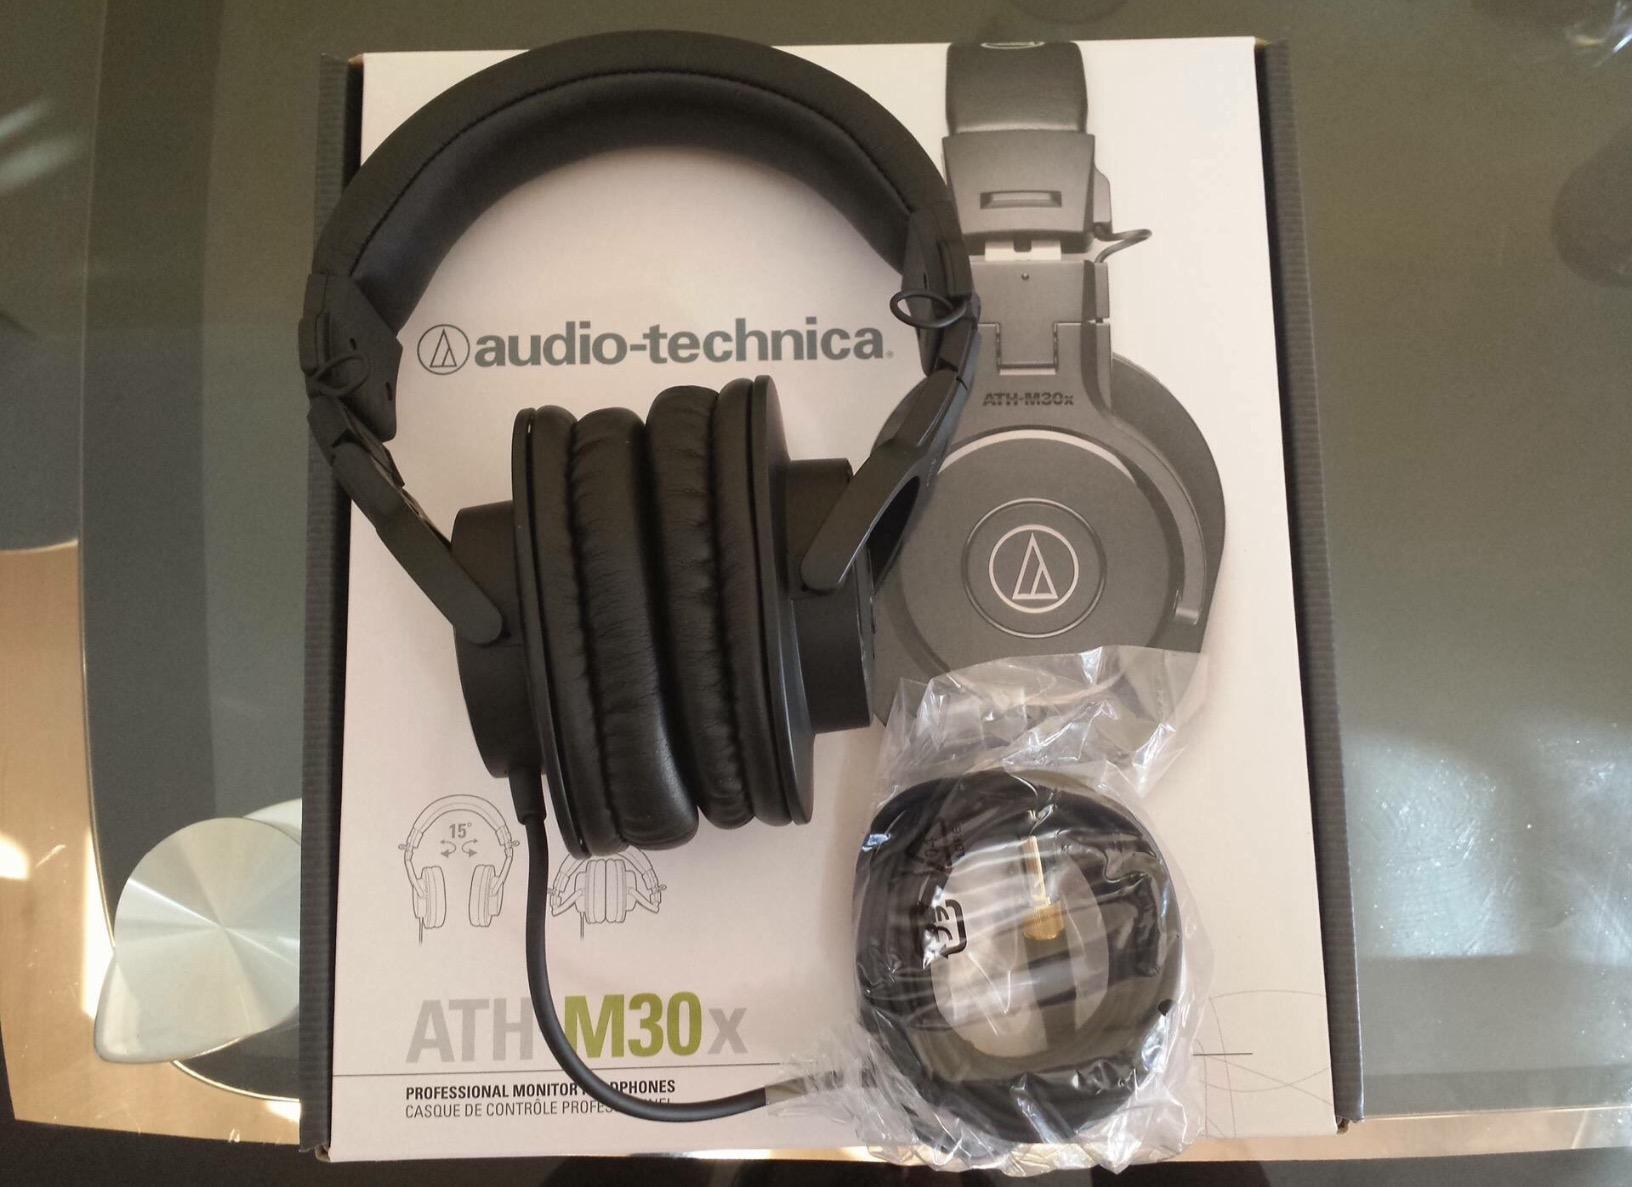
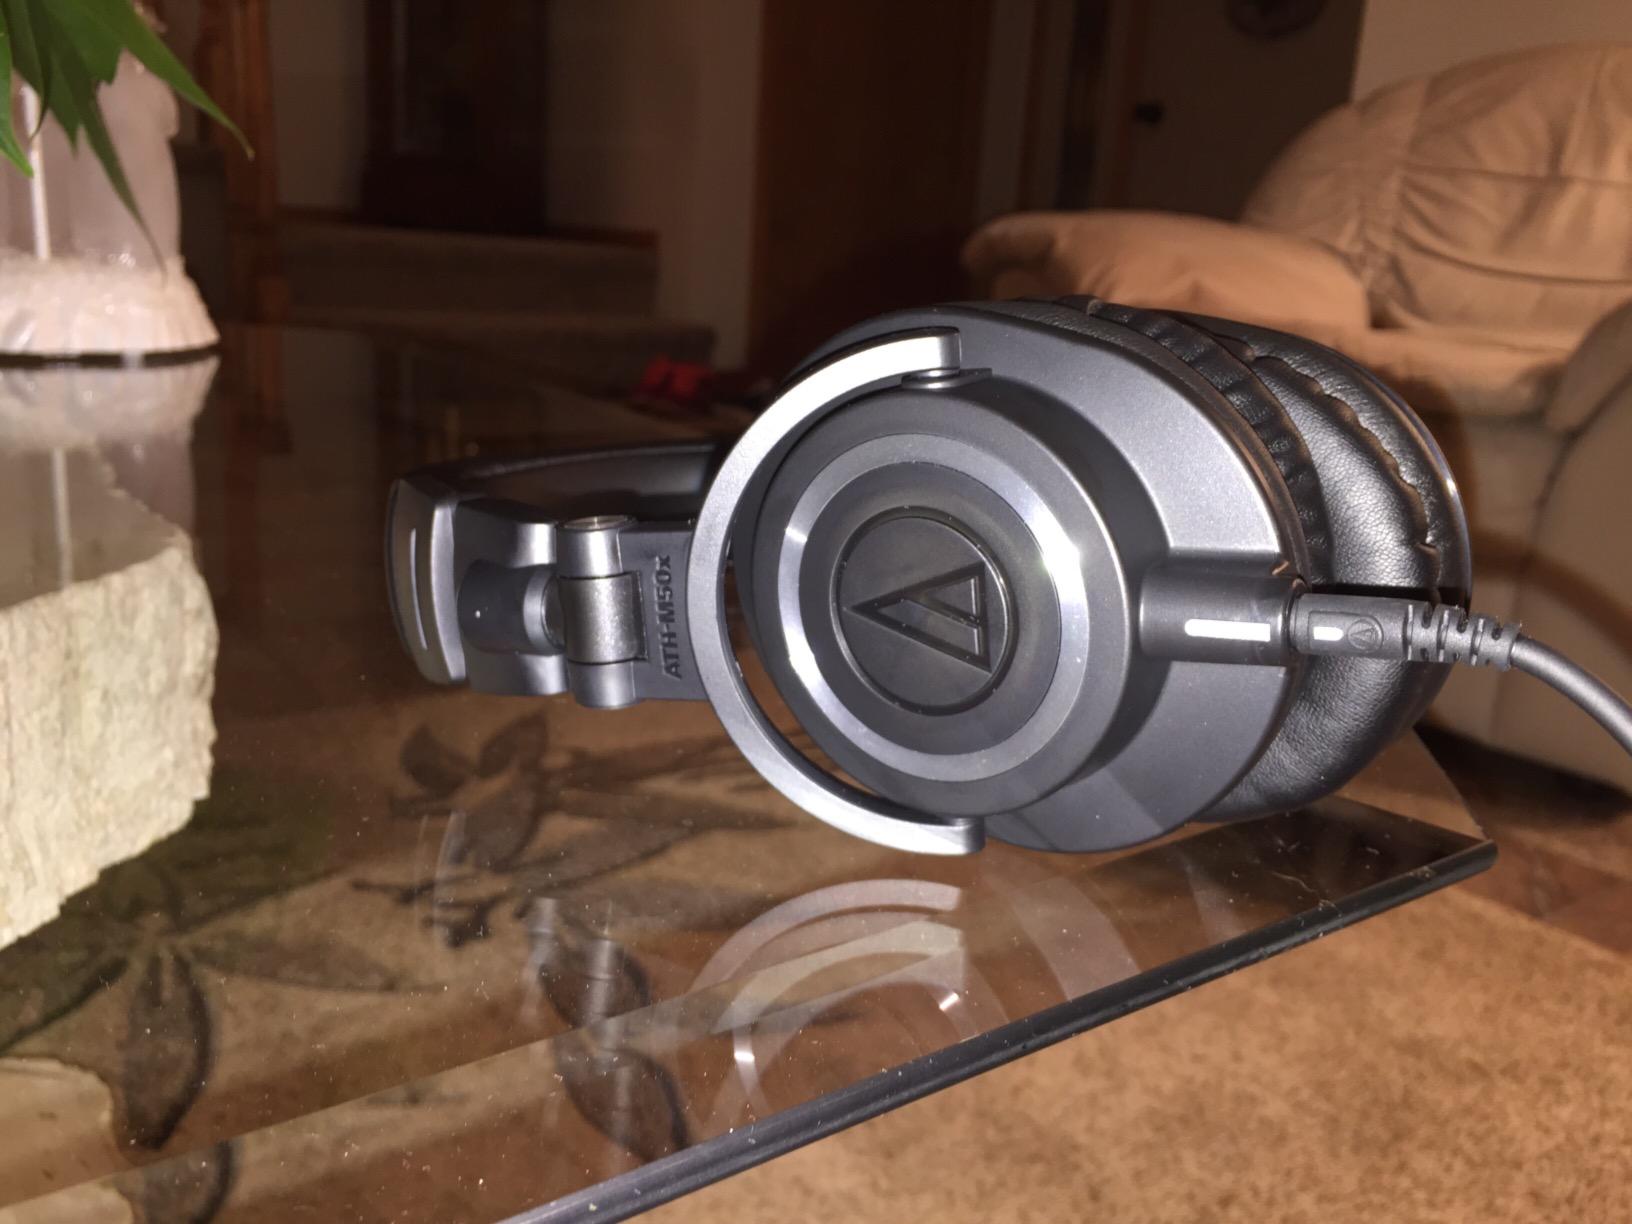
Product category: headphones
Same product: no